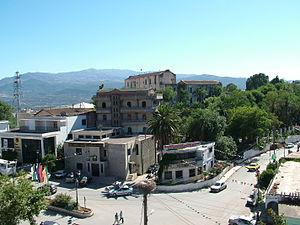
Vue sur la place des martyrs d'El Milia (wilaya de Jijel, Algeria).
El Milia, est une commune algérienne faisant partie depuis le découpage administratif de 1984 de la wilaya de Jijel. Située dans le Nord-Constantinois, elle appartient géographiquement au domaine du massif de Collo, ses habitants sont de culture arabo-berbère, et arabophones.